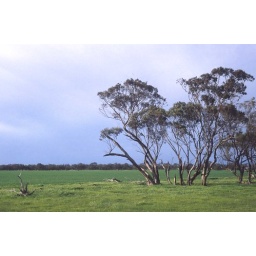
Mallee trees by a wheat field near Donald, in Central Victoria.